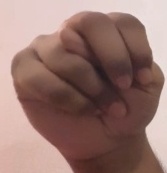
ASL sign: N